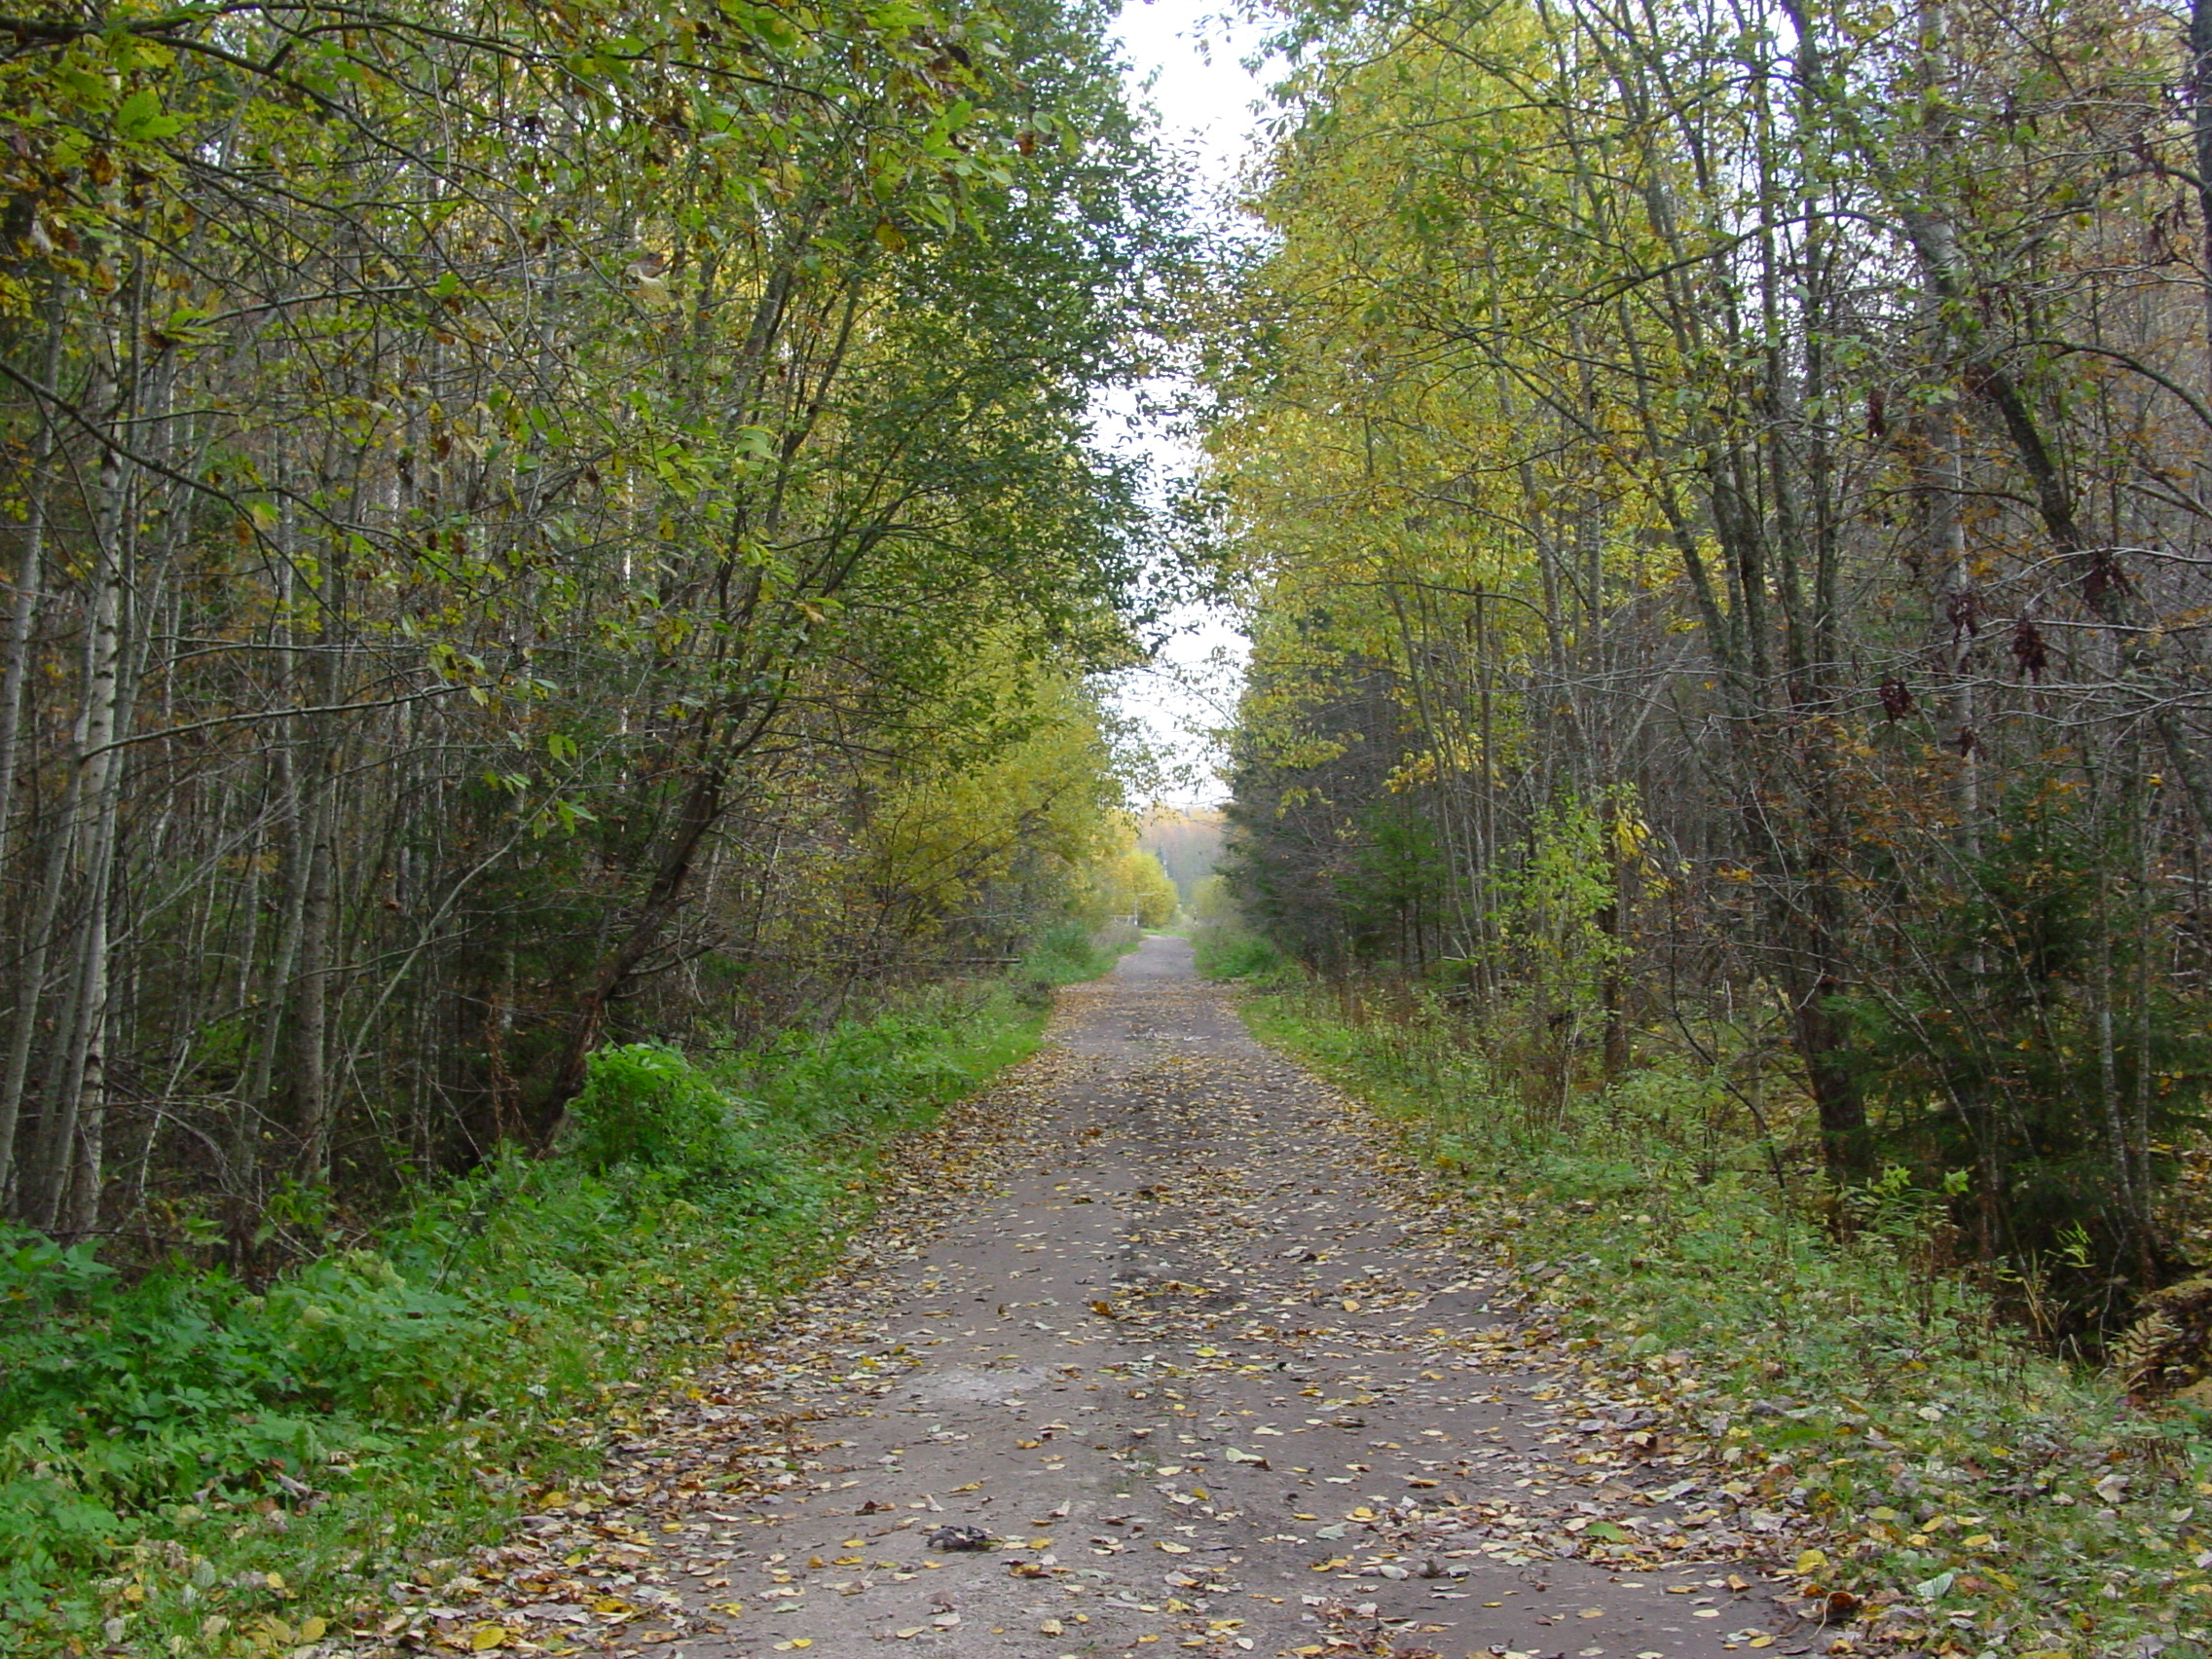
images, plant, road surface, natural landscape, wood, twig, tree, thoroughfare, trunk, deciduous, asphalt, landscape, grass, road, grass family, shrub, sky, trail, forest, temperate broadleaf and mixed forest, lane, jungle, woodland, dirt road, subshrub, symmetry, grove, wildlife, path, nonbuilding structure, old growth forest, Northern hardwood forest, walkway, art, temperate coniferous forest, soil, tropical and subtropical coniferous forests, valdivian temperate rain forest, arch, street, autumn, plant stem